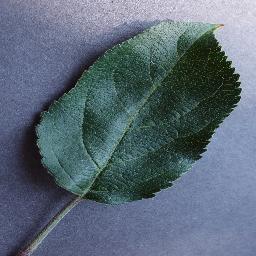
Label: Apple___healthy